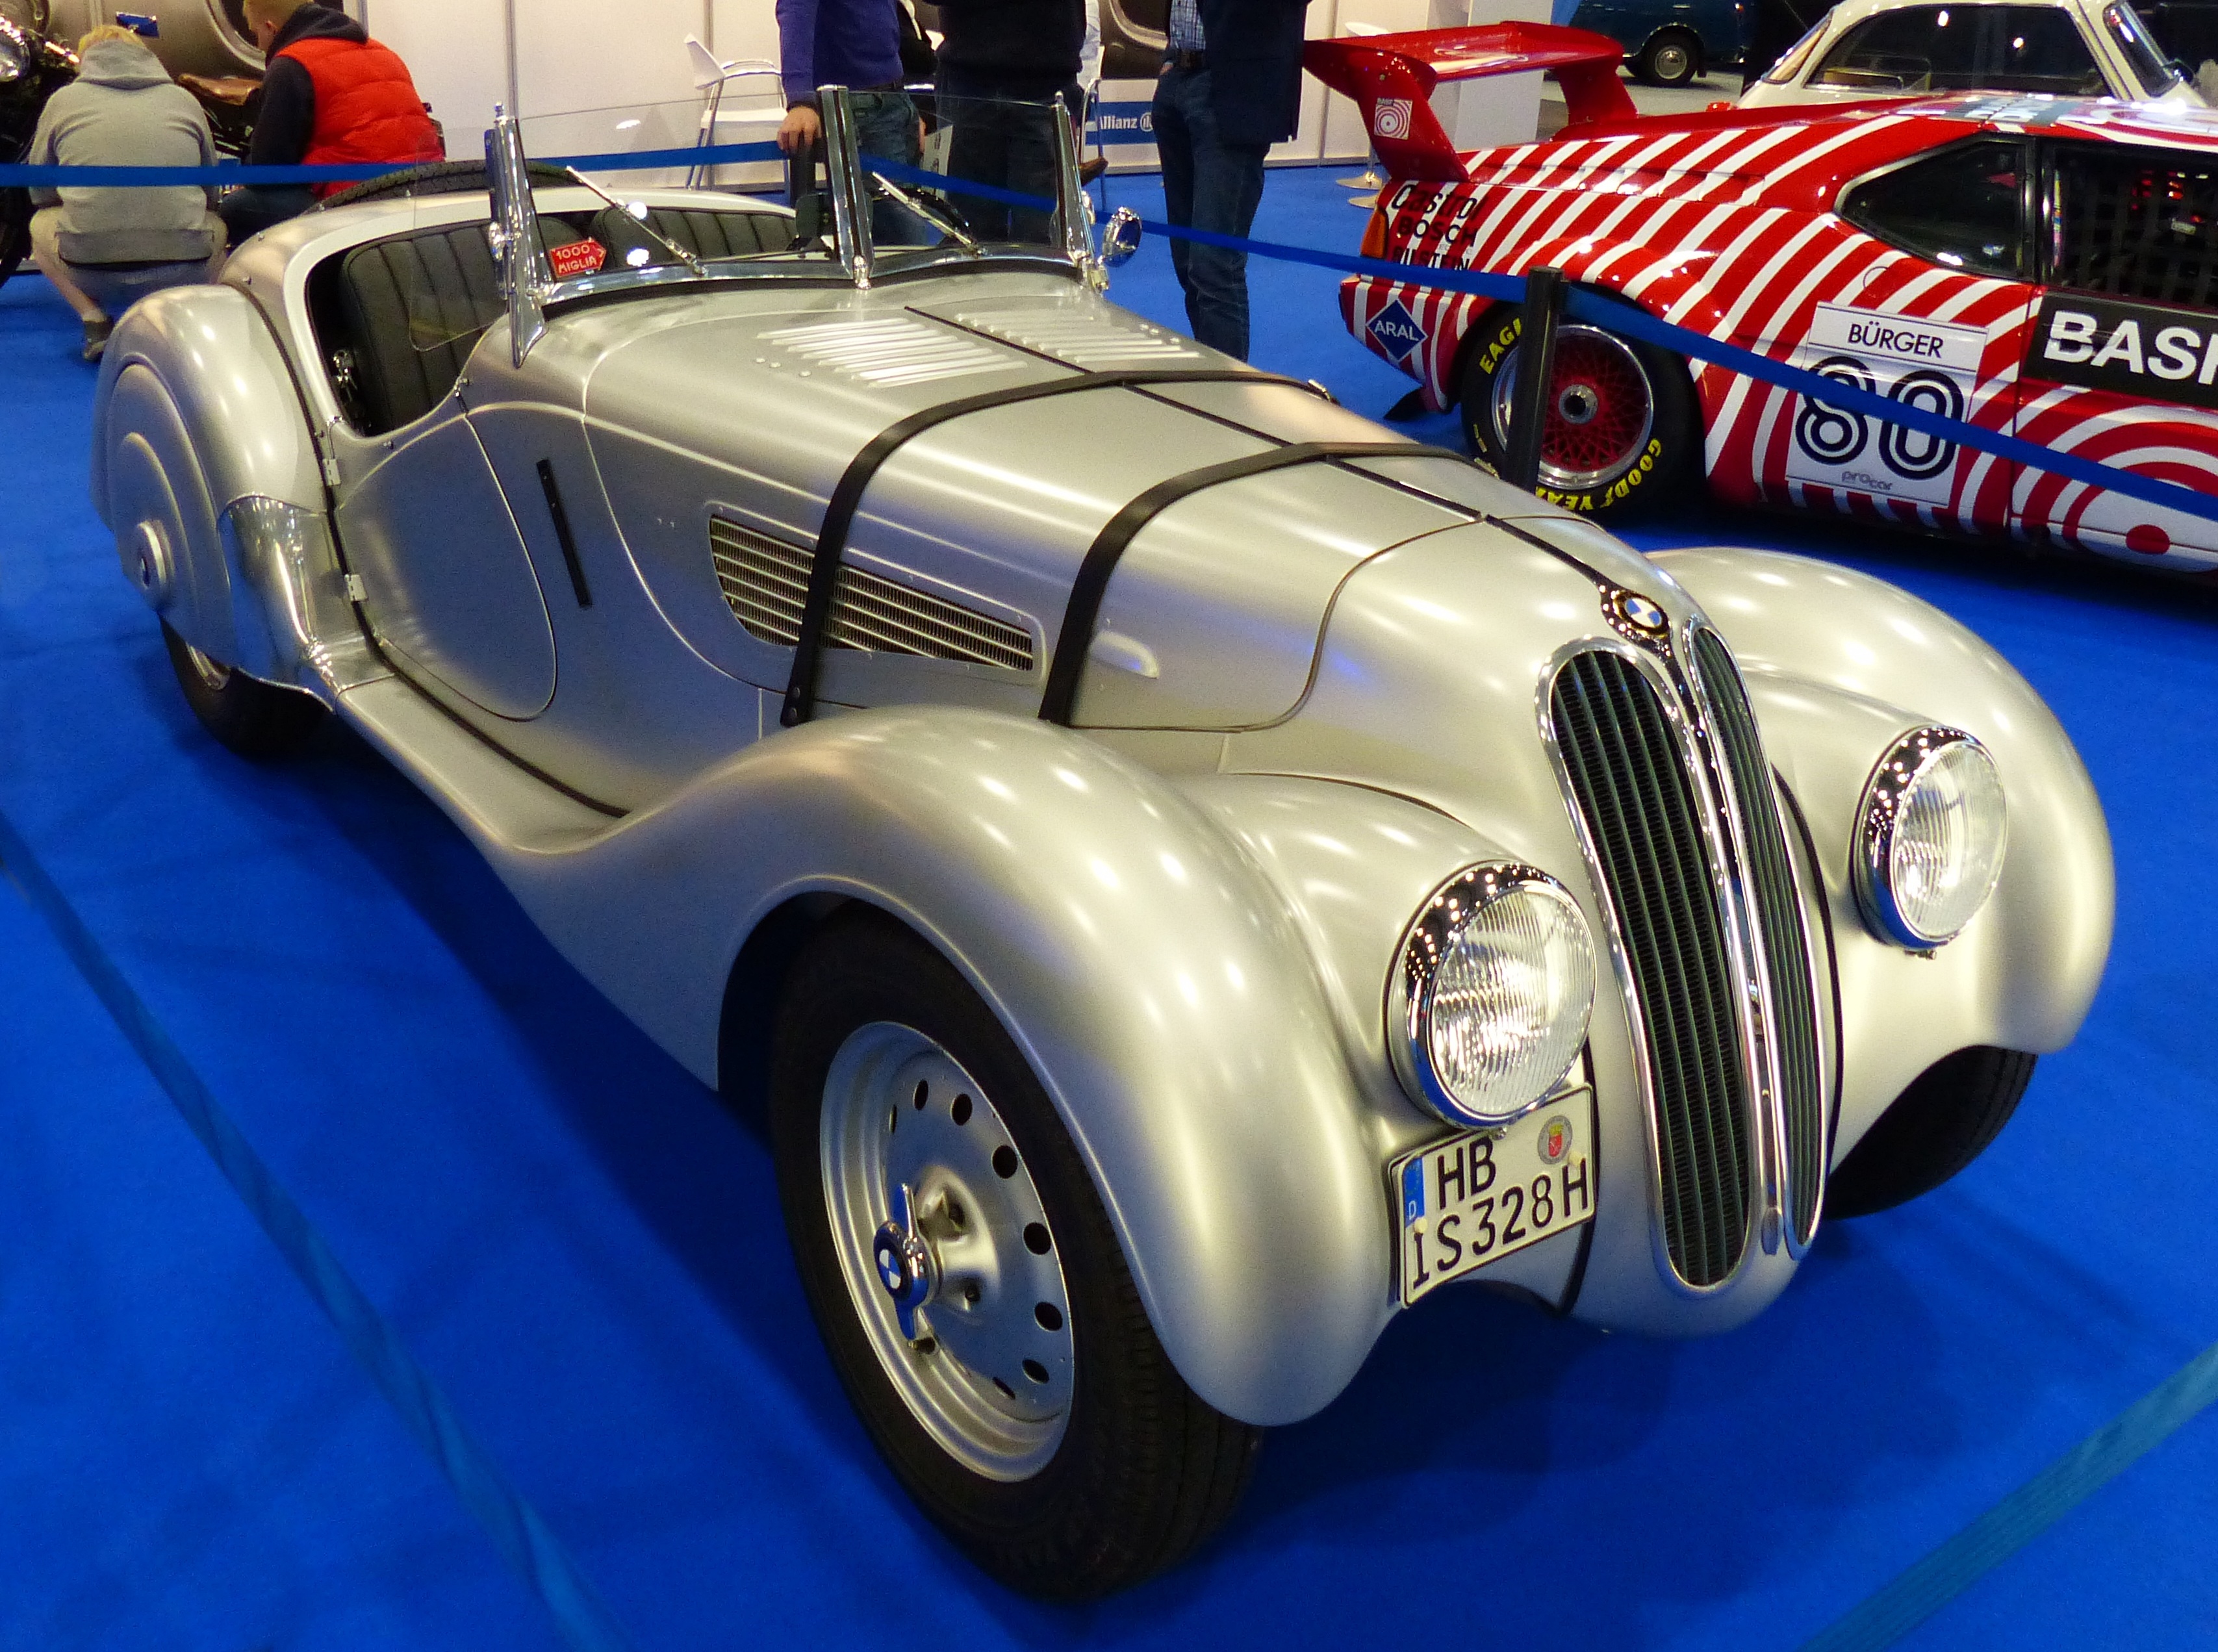
car, vehicle, auto, classic car, sports car, vintage car, race car, supercar, oldtimer, classic, exhibition, fair, historically, old cars, antique car, model car, land vehicle, touring car, vintage car exhibition, automobile make, automotive design, bugatti type 57